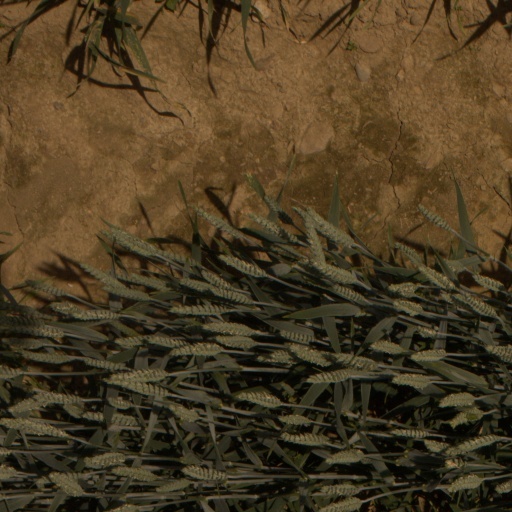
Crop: wheat